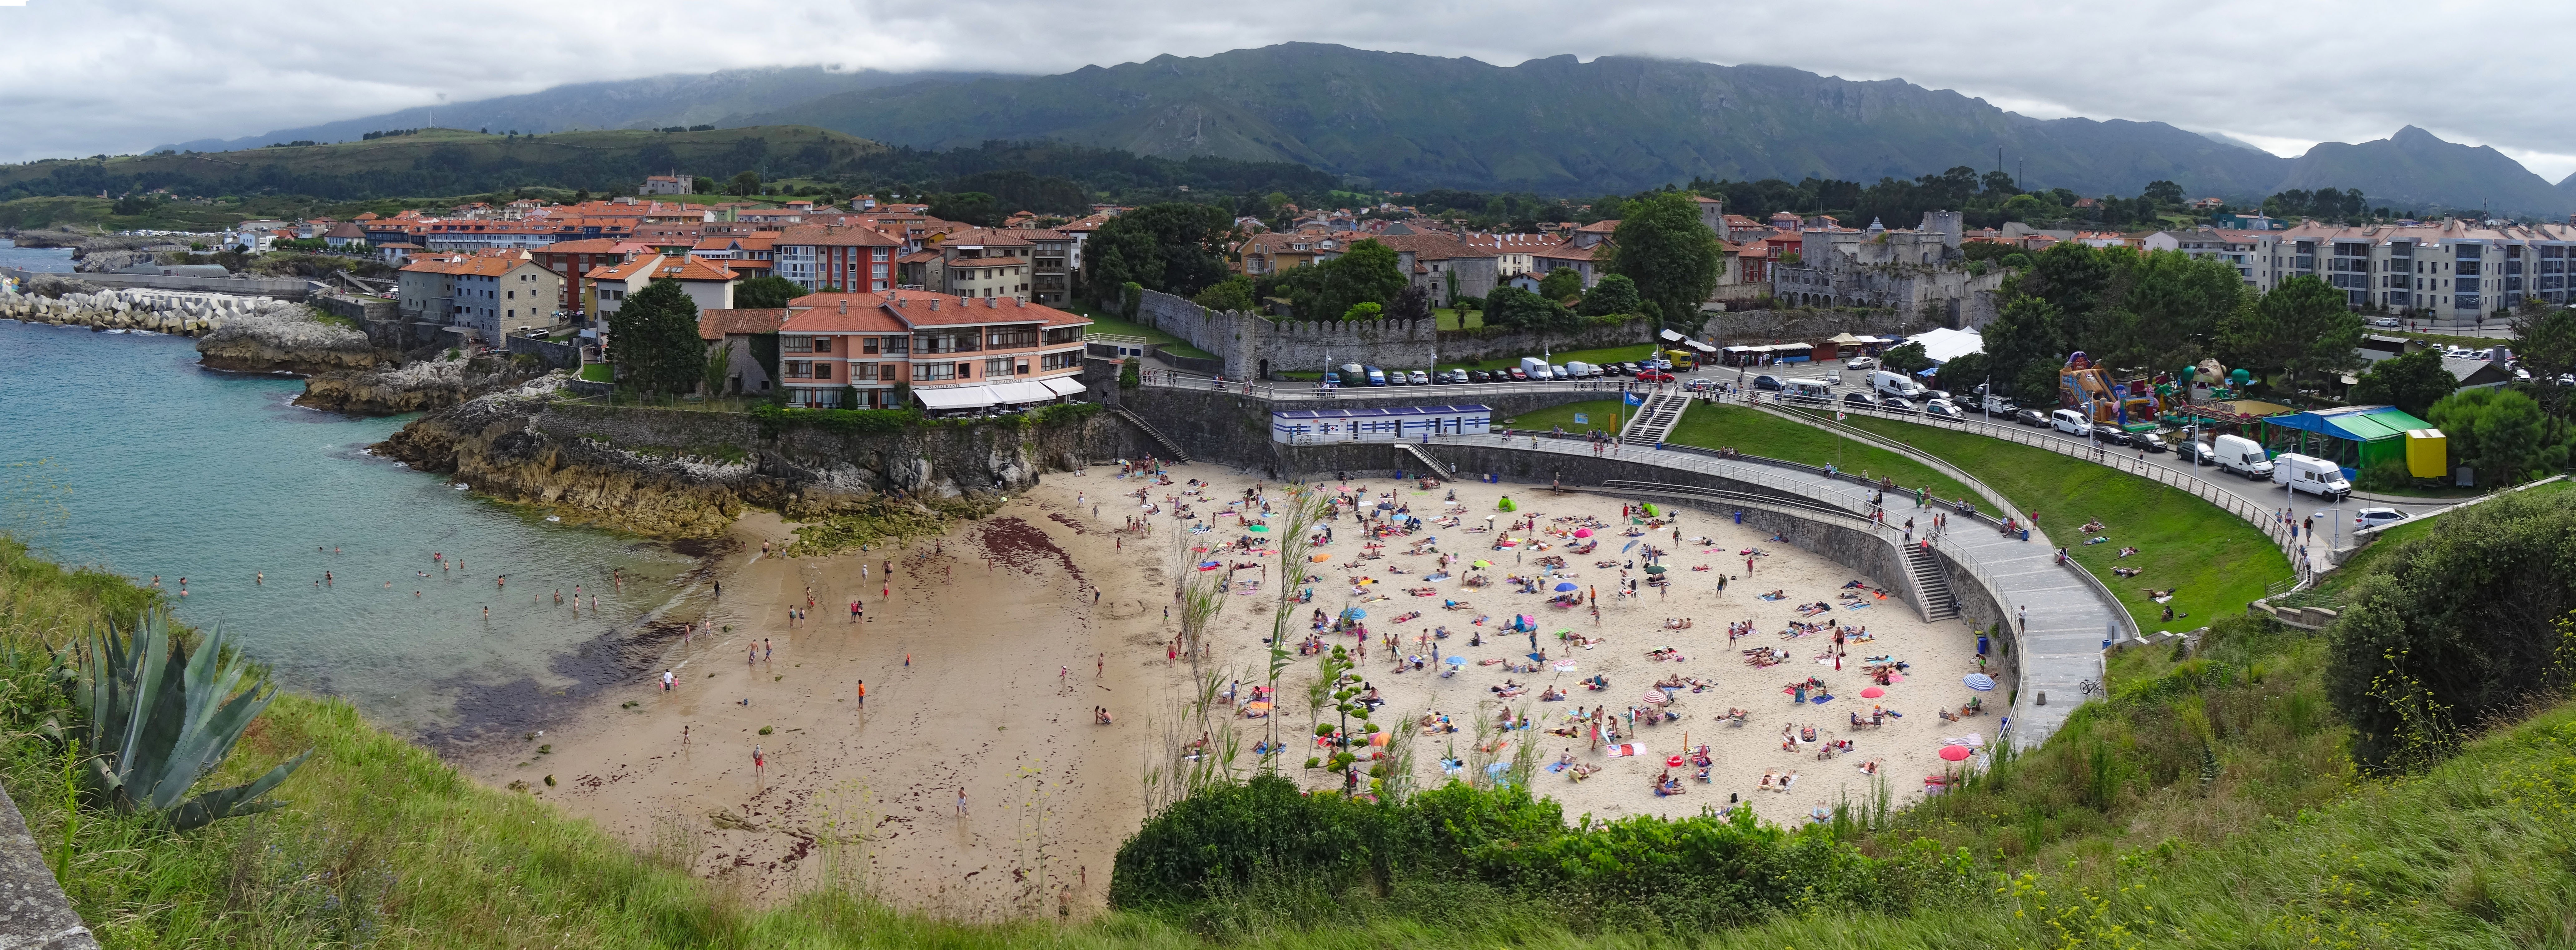
beach, landscape, sea, sand, mountain, people, photography, town, panorama, summer, green, tourism, waterway, spain, asturias, llanes, bird's eye view, aerial photography, historic site, sport venue, the sablon